Karelian hot pot
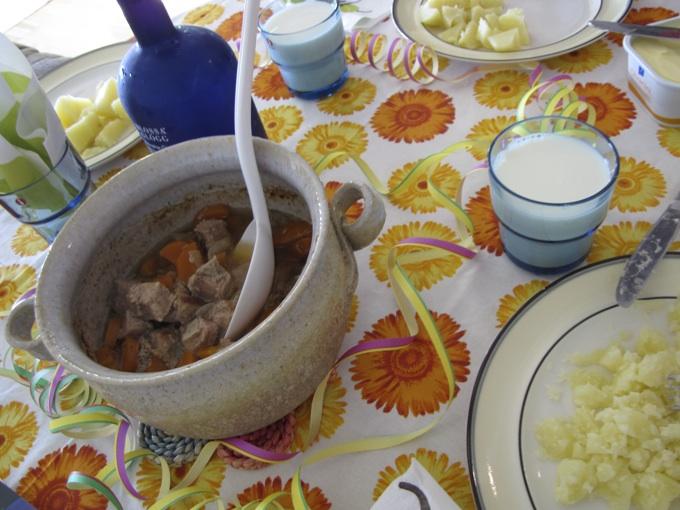
Also known as:
de - German: Karelischer Fleischtopf
fi - Finnish: Karjalanpaisti
ko - Korean: 카리알란파이스티
pl - Polish: Karjalanpaisti
ru - Russian: Рагу по-карельски
sv - Swedish: Karelsk stek
uk - Ukrainian: Карельське гаряче
zh - Chinese: 卡累利阿炖肉
Category: stew (meat stew)
Cuisine: Karelian
Associated cuisines: Karelian, Finnish
Area: Karelia, Finland
Countries: Finland, Russia
Region: Northern Europe, Eastern Europe, , ,
This dish is a traditional meat stew prepared using a combination of pork and beef, but elk or lamb can also be used.